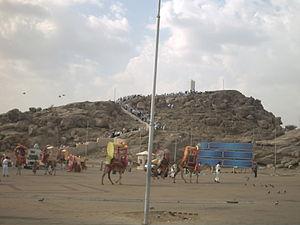
Le mont Arafat est une colline de granite située à une vingtaine de kilomètres à l'est de La Mecque ; elle atteint environ 70 mètres de hauteur. On le connaît également sous le nom de Jabal ar-Raḥma ou « montagne de la miséricorde ». Cette colline est l'endroit où Mahomet aurait donné son sermon d'adieu aux musulmans qui l'avaient accompagné pour le hajj à la fin de sa vie. Les musulmans croient qu'Adam et sa femme Ève ont été réunis sur cette colline et qu'ils y ont reçu le pardon de Dieu après 200 ans de séparation due à leur désobéissance et à leur incapacité de résister à l'appel d'Iblis. Le Coran mentionne la plaine d'Arafat dans la sourate 2, verset 198 : « Lorsque vous déferlez d'Arafat, invoquez Dieu auprès du monument sacré ; invoquez-le, puisqu'il vous a dirigés, alors que vous étiez, auparavant, au nombre des égarés. »